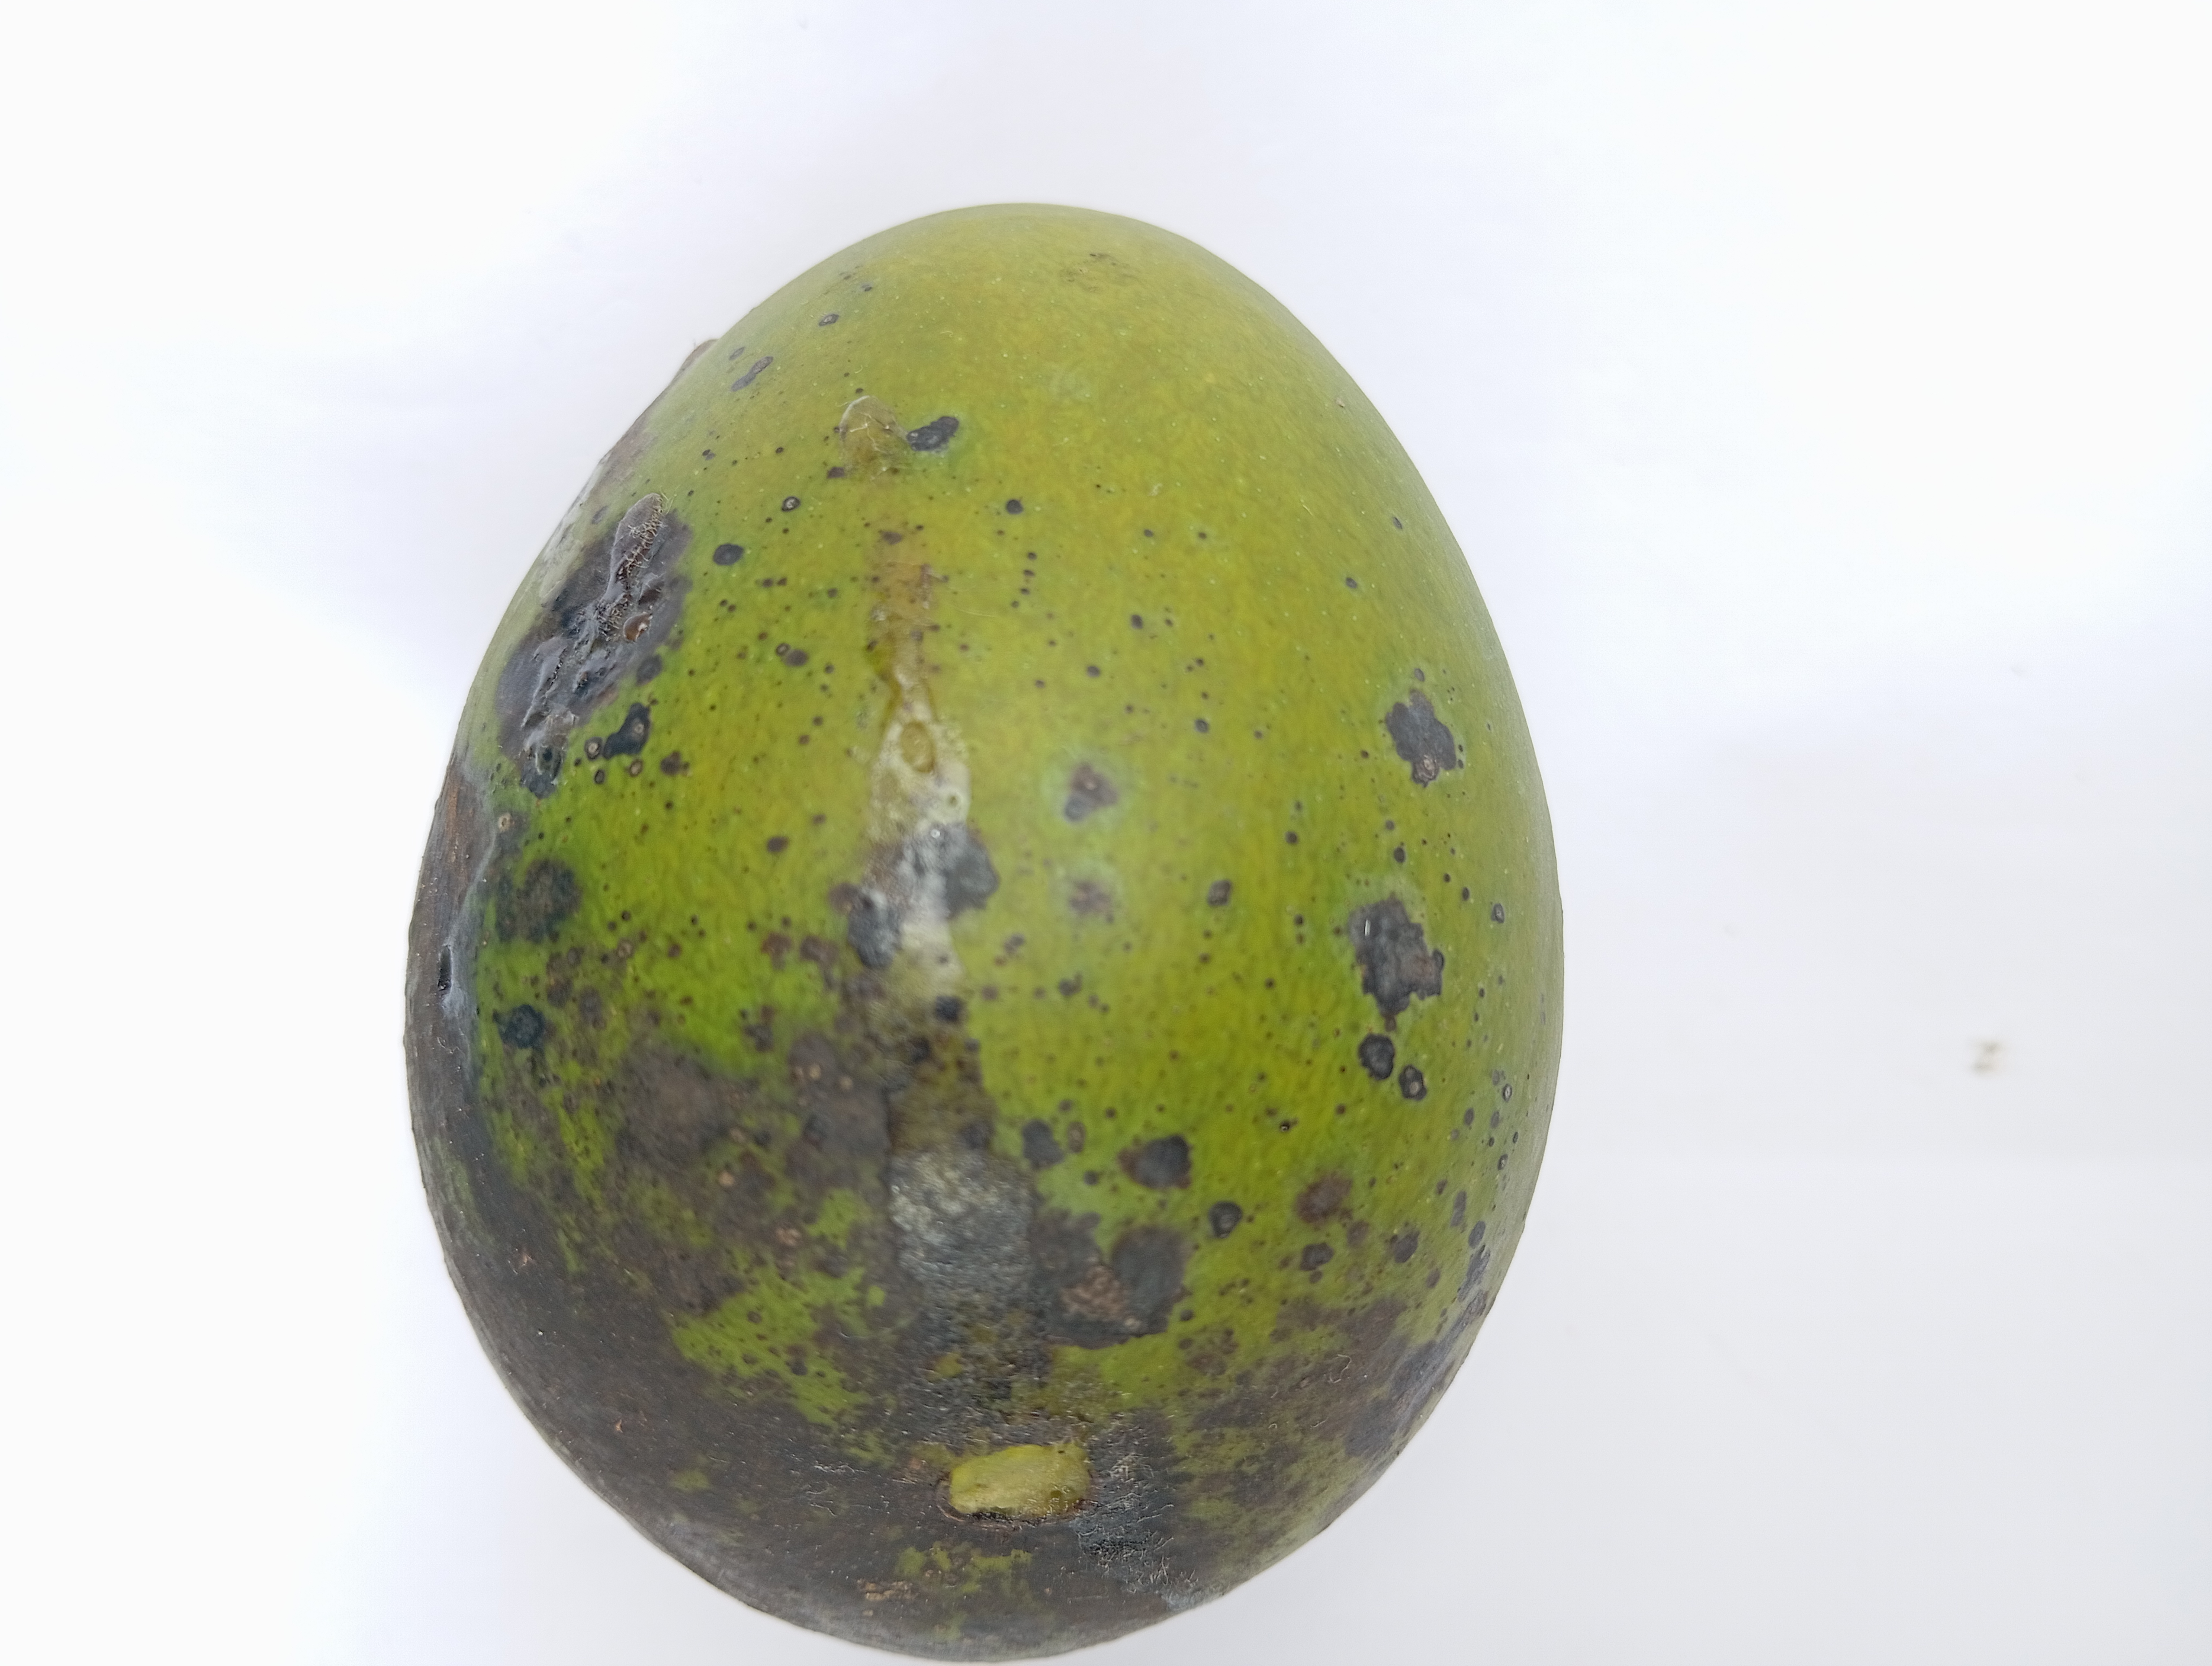
Mango variety: Harivanga